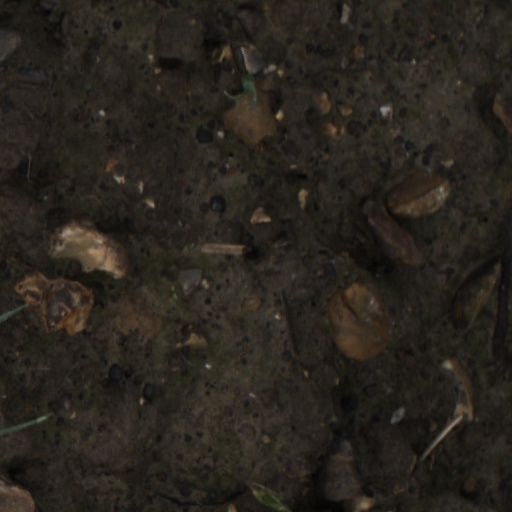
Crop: wheat